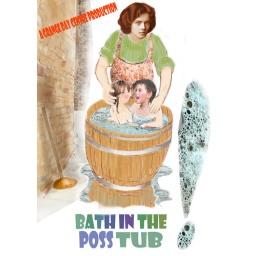
bath in the poss tub Jane Amers